Sava Janjić

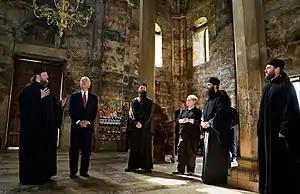

He came to the Crna Reka monastery in 1989. He spent three years there and received monastic tonsure in 1991. Together with the rest of the brotherhood, he moved to the Visoki Dečani monastery with the desire to restore the spiritual reputation of this endowment of King Stefan Dečanski. He has been dealing with information technologies since 1994. He managed to bring the Church closer to the new technologies. Thanks to him, during the entire NATO bombing of Yugoslavia and the Kosovo War, the world had information that could not be found anywhere else.